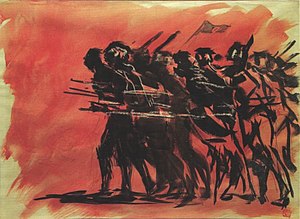
Malerkunst i Indien / Nutidig bykunst / Calcutta Group og socialrealismen, Subho Tagore, 1943-1953
Zainul Abedin : Bangladesh frihedskrig, 1971
Malerkunst i Indien, der først og fremmest er inspireret af religioner og styret af præcise tekster, giver praktisk taget kun lidt plads til kreativitet. Kunstens væsentlige formål er at fremme adgang til det guddommelige. Viden om de unikke kvaliteter i indisk kunst skabes gennem forståelsen af filosofisk tænkning, den rige kulturelle, sociale og religiøse historie samt gennem det politiske perspektiv af kunstværkerne.